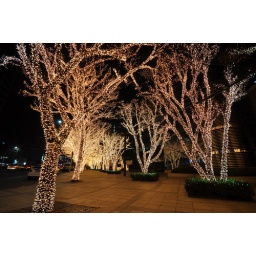
Millions of lights covering every branch on every tree along a major street in Gangnam-gu. Seoul, Korea.